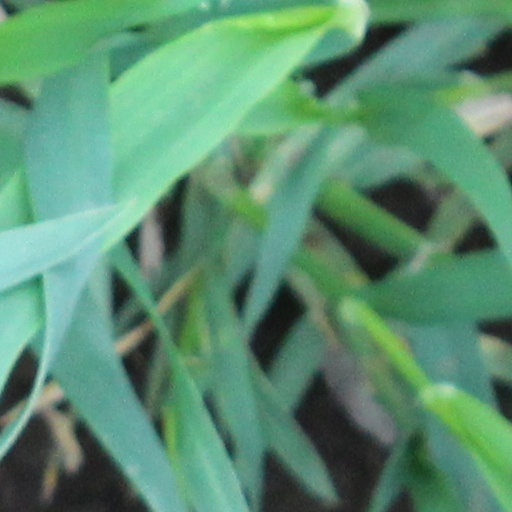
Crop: wheat